Khmer architecture

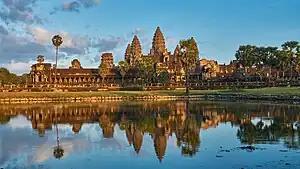
The 12th-century temple of Angkor Wat is the masterpiece of Angkorian architecture. Constructed under the direction of the Khmer king Suryavarman II, Angkor Wat is a Hindu-Buddhist temple.

Khmer architecture, also known as Angkorian architecture, is the architecture produced by the Khmer during the Angkor period of the Khmer Empire from approximately the later half of the 8th century CE to the first half of the 15th century CE.